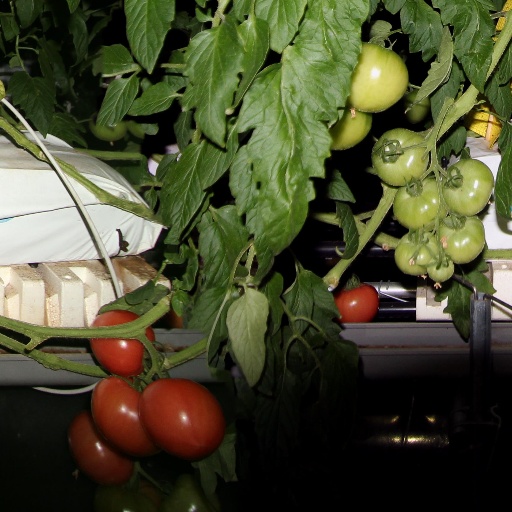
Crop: tomato